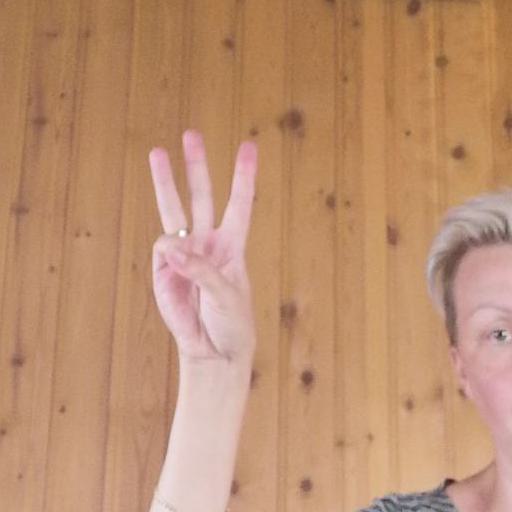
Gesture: three